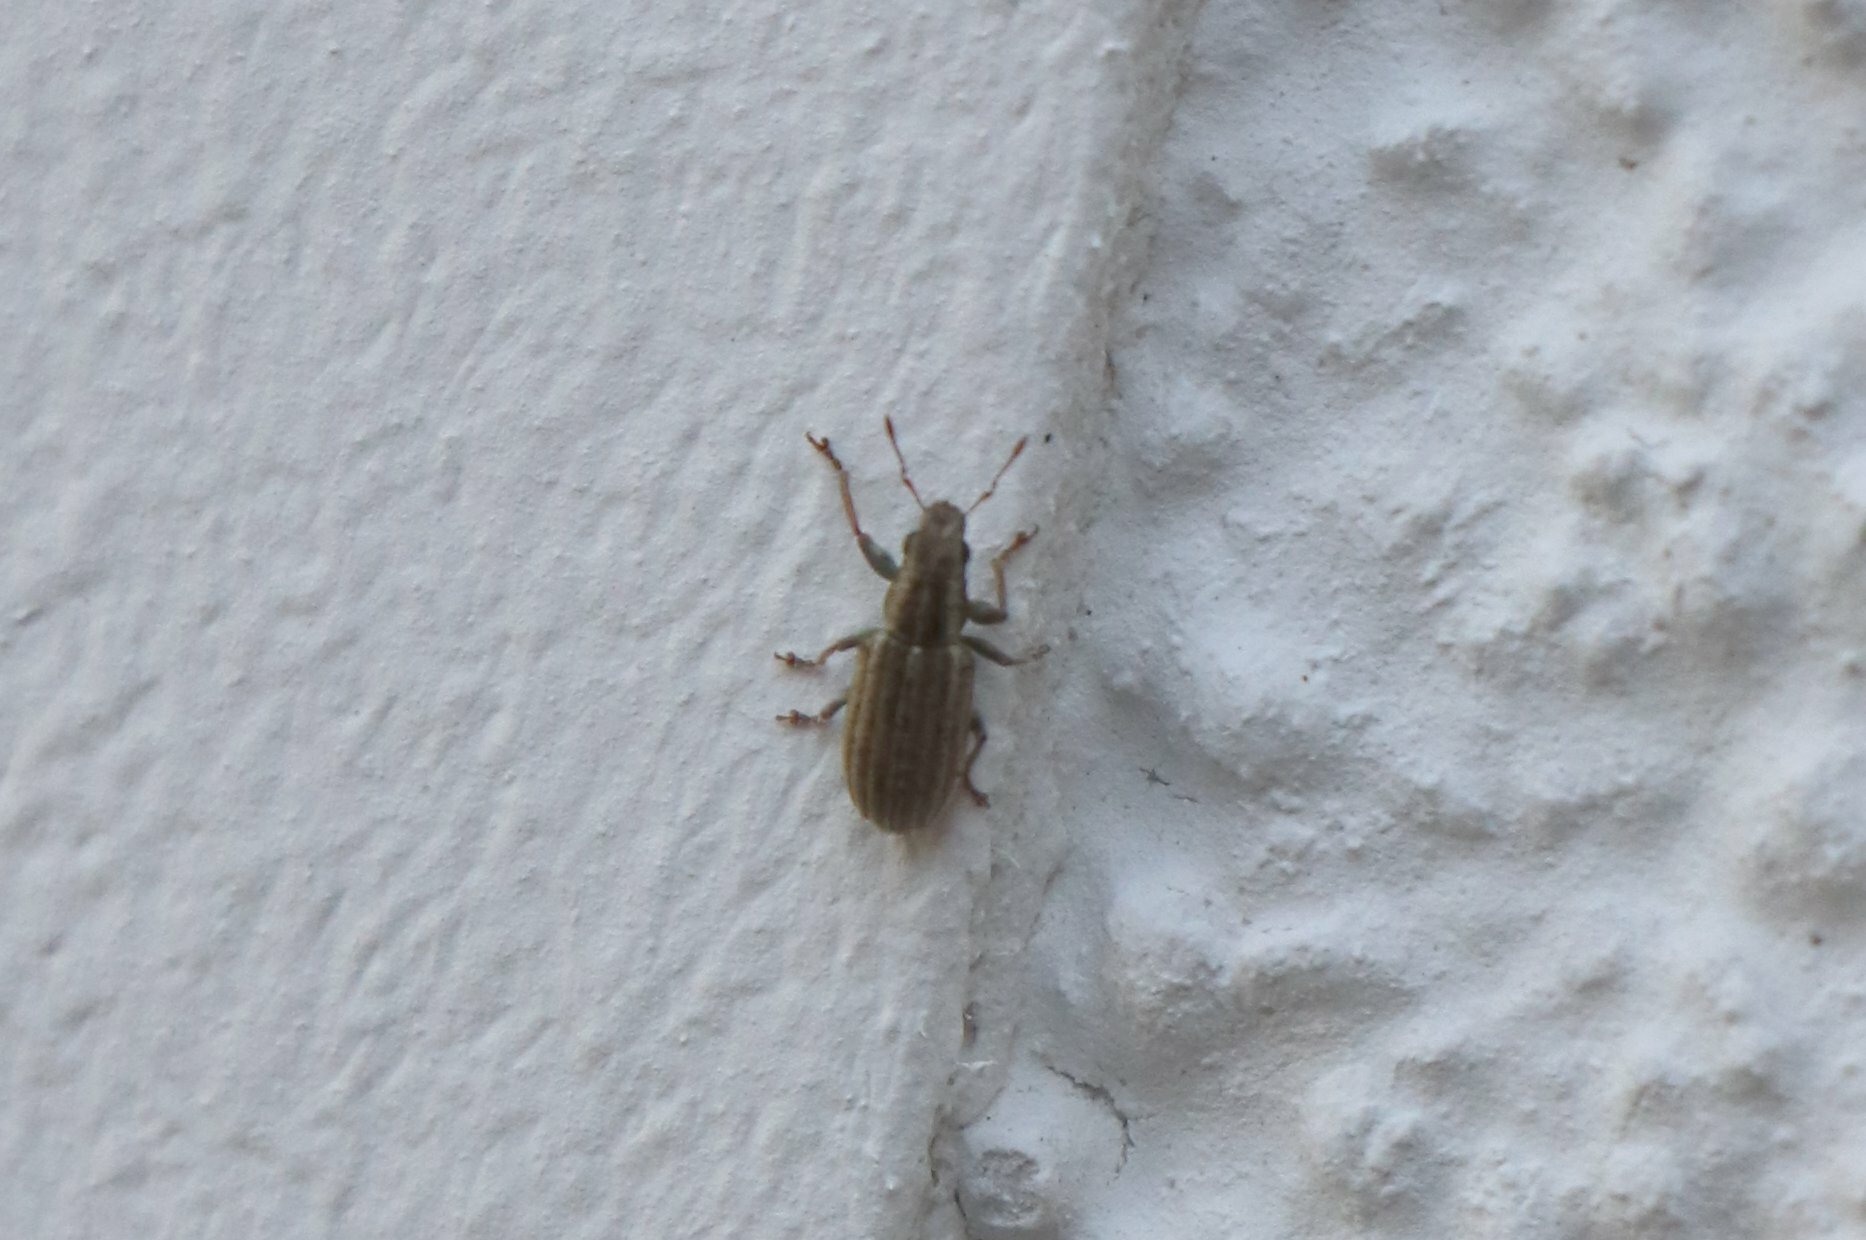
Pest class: pea_leaf_weevil